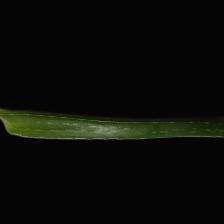
Plant: Aloe Vera